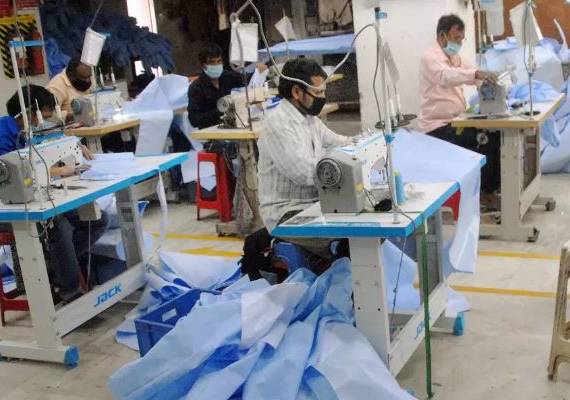
Objects detected:
Mask
Mask
Mask
Mask